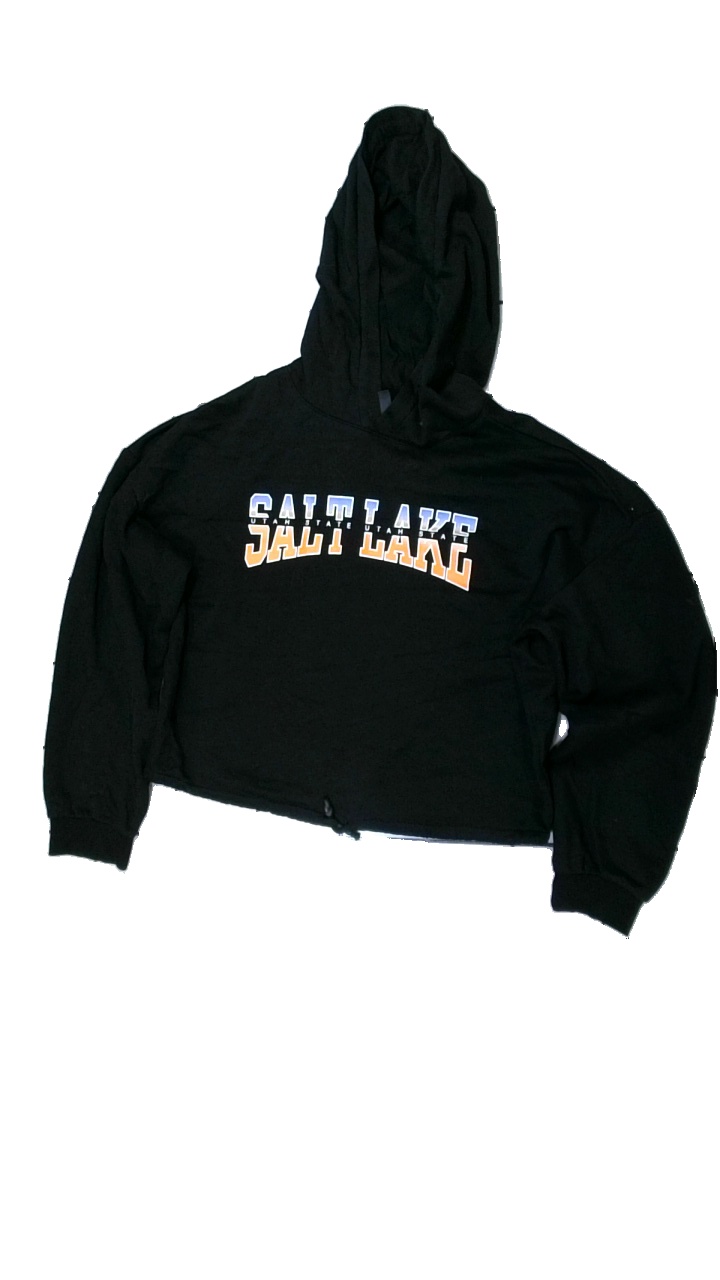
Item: Hoodie (Ladies)
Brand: H&m
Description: svart hoodie med text fram, lite hårig
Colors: Blue, Black, Orange
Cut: Regular
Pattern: Other
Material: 100% cotton
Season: All
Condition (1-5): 4
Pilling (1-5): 5
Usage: Reuse
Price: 50-100